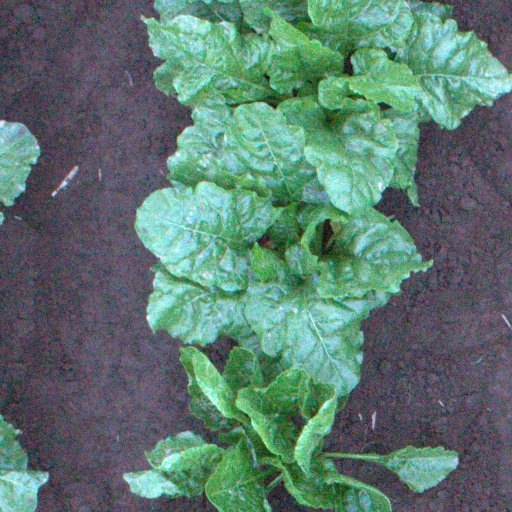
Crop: sugar beet